Aldomirovtsi Marsh

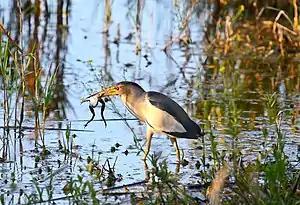
Little bittern in the Aldomirovtsi Marsh

The marsh used to be a popular destination for anglers due to the large specimen of northern pike, common carp and the introduced grass carp. The record for a grass carp fished by angle was set there in 1982 –- 22.7 kg.